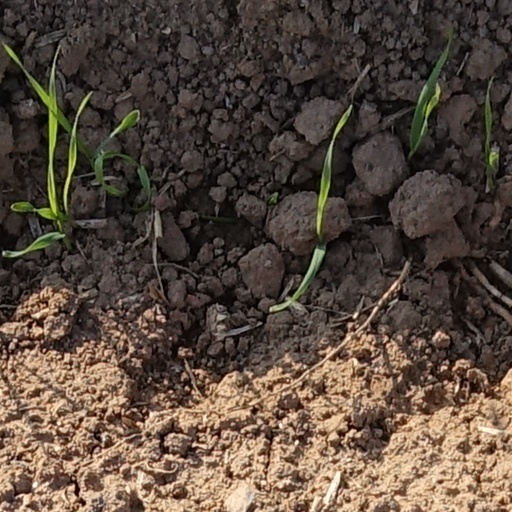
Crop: wheat